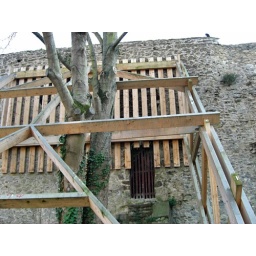
old wall in stones ready to fall down